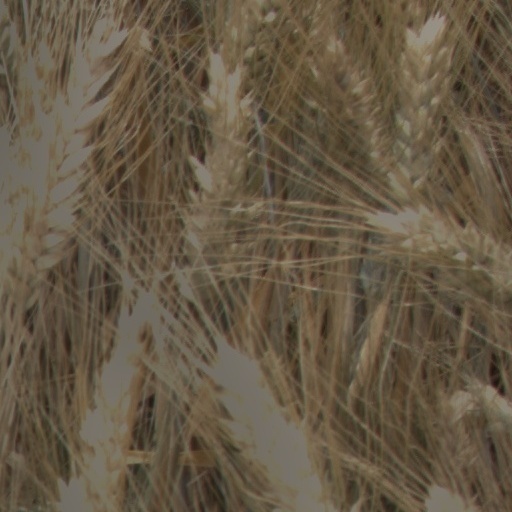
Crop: wheat